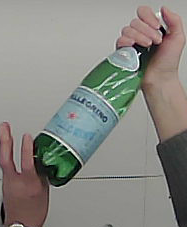
Product: sanpellegrino_water